Museo de la Laca and the Santo Domingo monastery

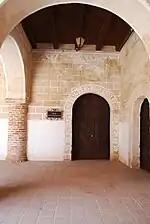
View inside the former monastery

The former monastery complex was built along with the Santo Domingo church on a small hill overlooking the Grijalva River, in the second half of the 16th century, attributed to Pedro de Barrientos and Juan Alonso. The church portion is one of the best preserved from the 16th century in Chiapas. The former monastery is behind the large church with two main courtyards. It was secularized during the Reform War with the church retaining its original function. It underwent its most recent restoration between 1999 and 2002 in order to make it a community and cultural center for the city of Chiapa de Corzo, with the Museo de la Laca moving into it. It, along with other facilities and operations, is managed by the Consejo Estatal para la Cultura y la Artes of Chiapas (CONECULTA). The entire building is officially called the Casa Escuela de Tradiciones but it is most commonly called the Museo de la Laca, although this museum only takes up most of the upper floor.